Creston, California

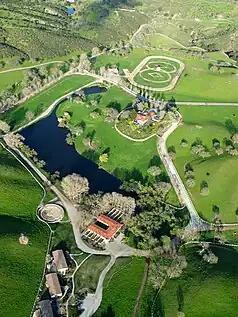
Church of Spiritual Technology ranch (note logo, top center) near Creston, where L. Ron Hubbard spent his last days.

Creston is a census-designated place in San Luis Obispo County, California, about 10 miles east of Atascadero.